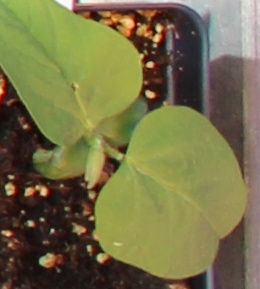
Label: Soybean